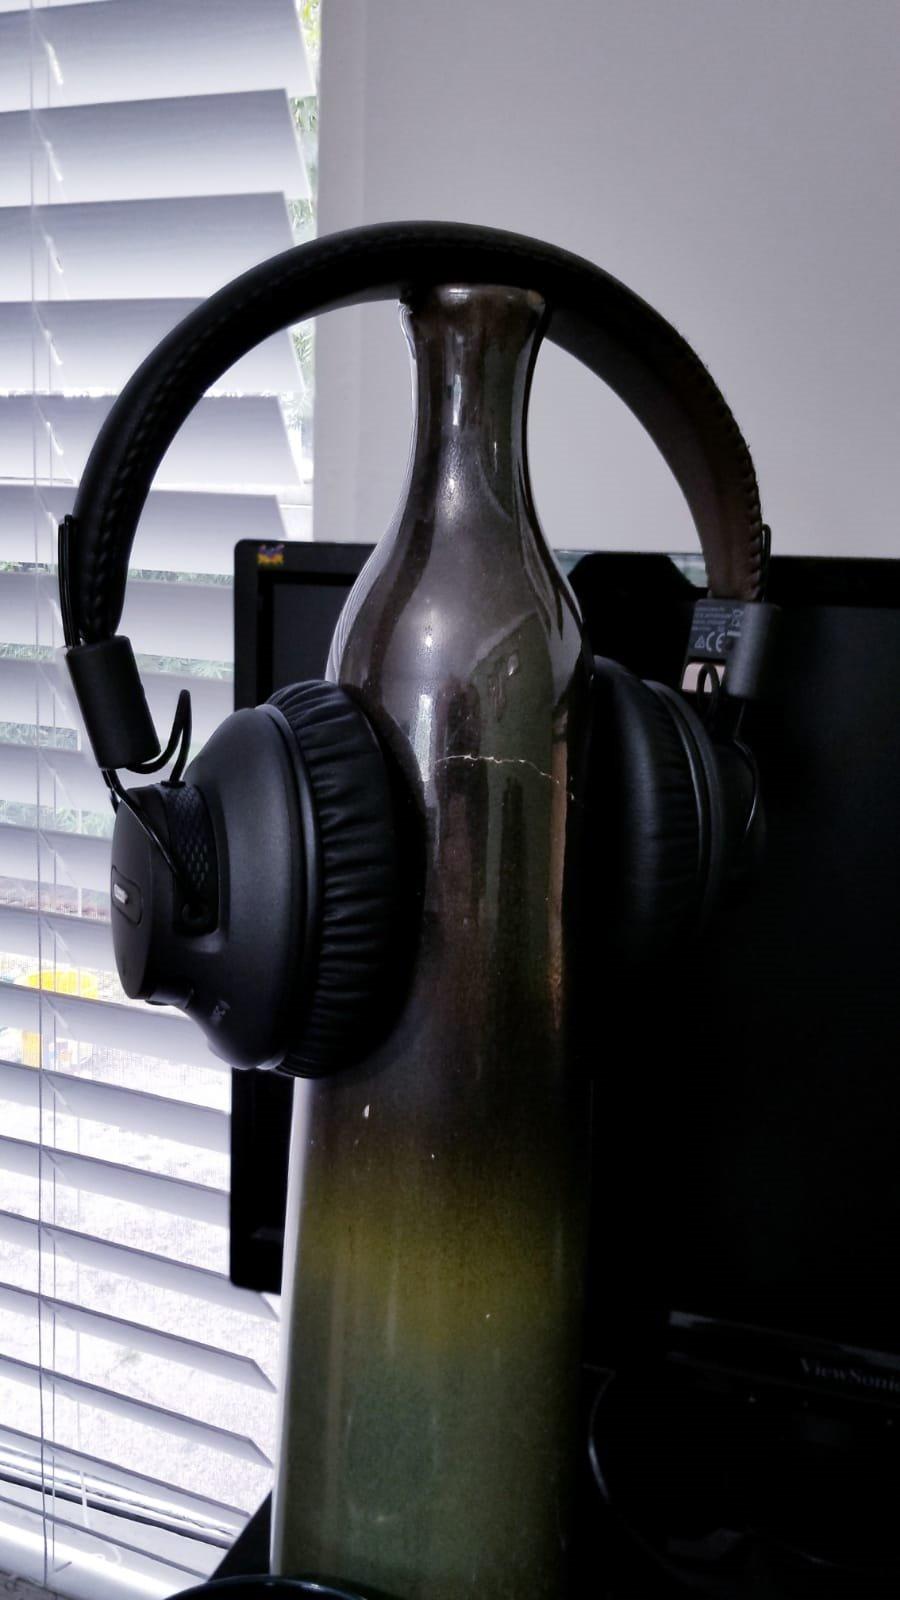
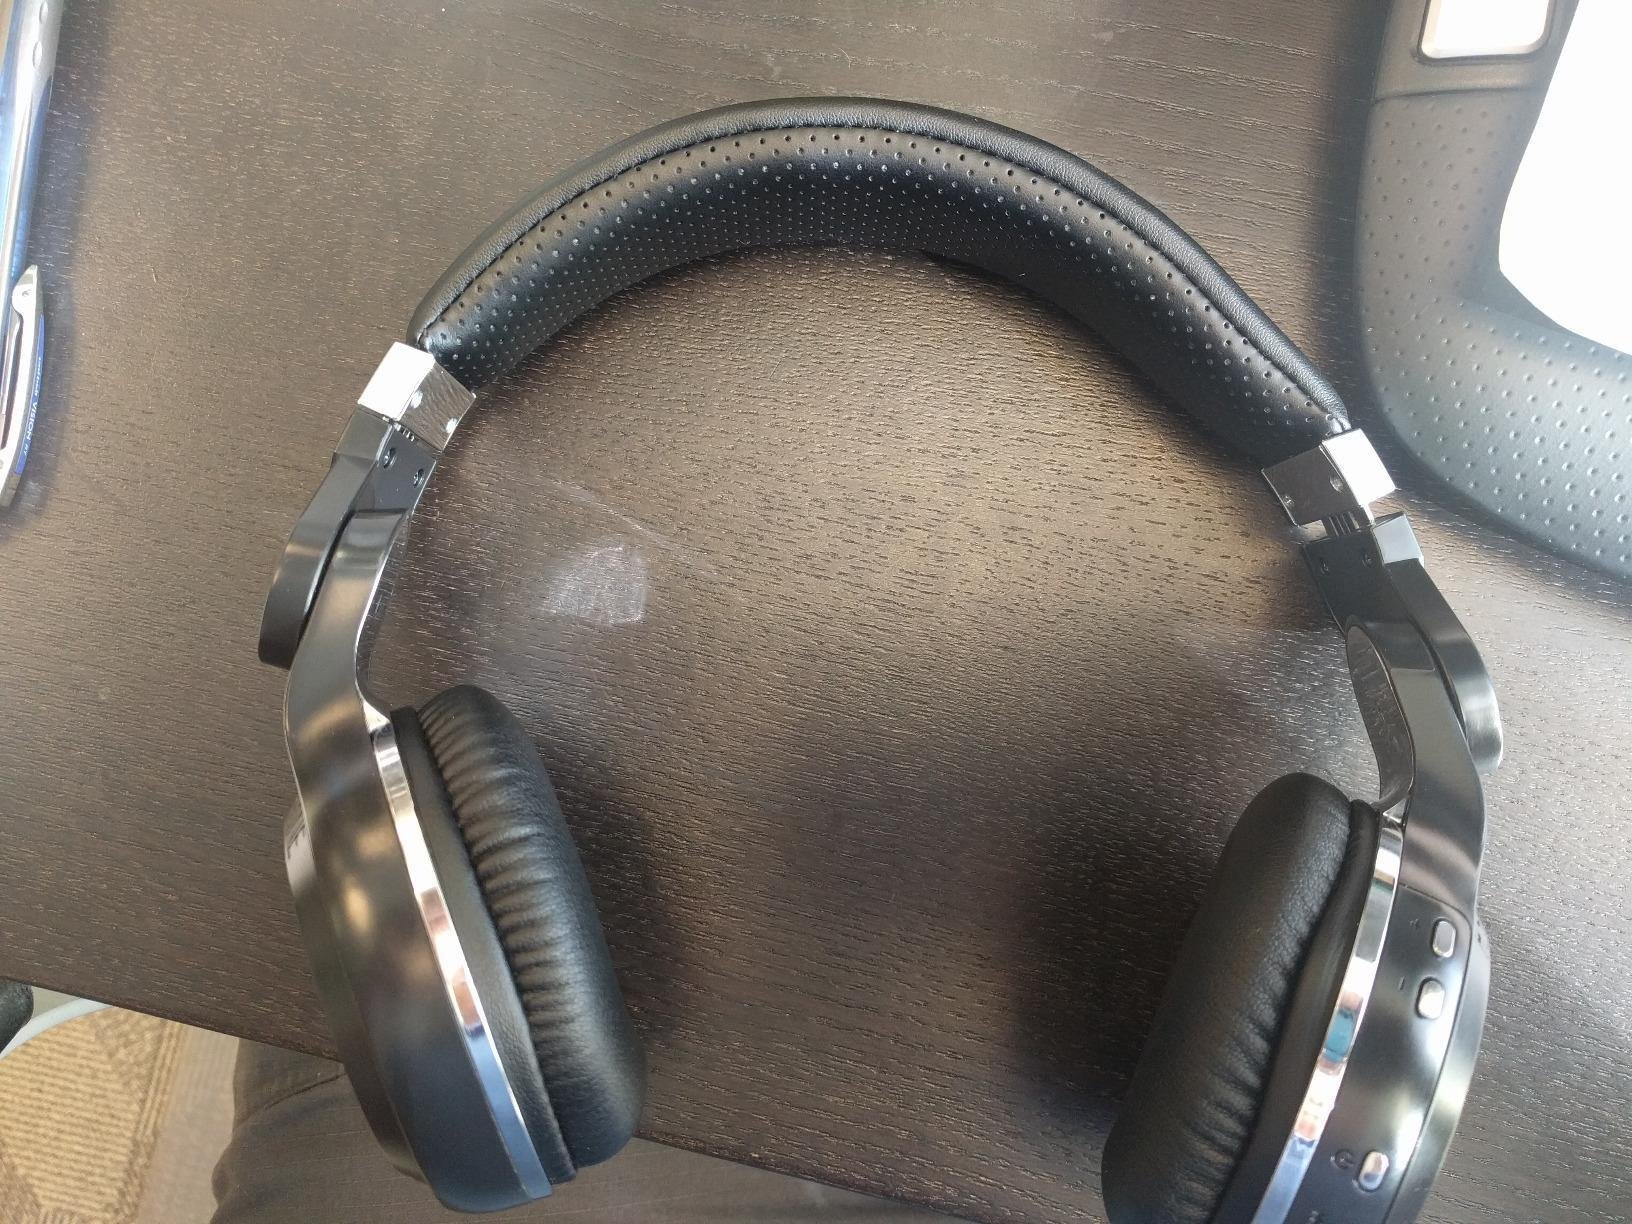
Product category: headphones
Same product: no